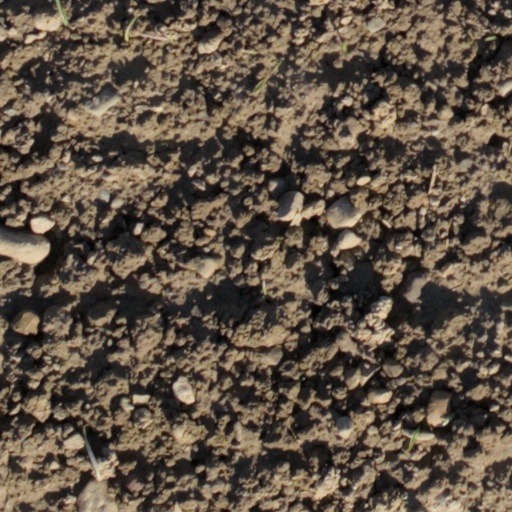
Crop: wheat